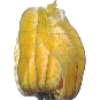
Label: Physalis with Husk 1